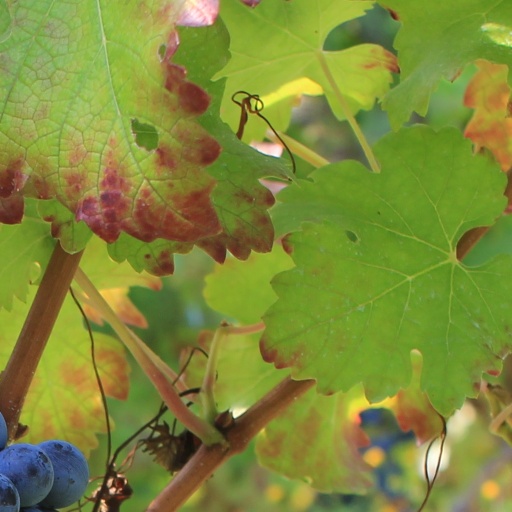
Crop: grape